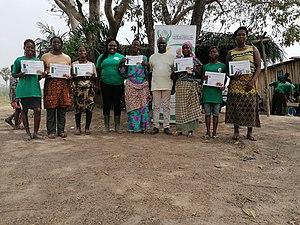
Marcel Amon-Tanoh lors de sa visite sur le site de production pilote de Canaan Land, entouré de Canaan Land et d'agricultrices récompensées
Née en 1976 à Aboisso, Patricia Zoundi Yao ou Patricia Zoundi épouse Yao est une entrepreneure sociale de renom en Côte d'Ivoire, qui a fondé plusieurs entreprises, dont Quickcash et Canaan Land, qu’elle dirige actuellement. Se décrivant elle-même comme une « solutionneuse de problèmes », elle contribue depuis plusieurs années maintenant au développement du monde rural grâce à l’entrepreneuriat. Sa détermination et son leadership ont été reconnus et récompensés par la CNUCED en septembre 2019 en la nommant « eTrade for Women Advocate ».